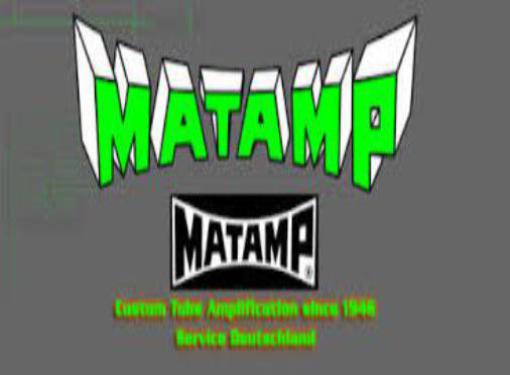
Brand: matamp
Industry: Others